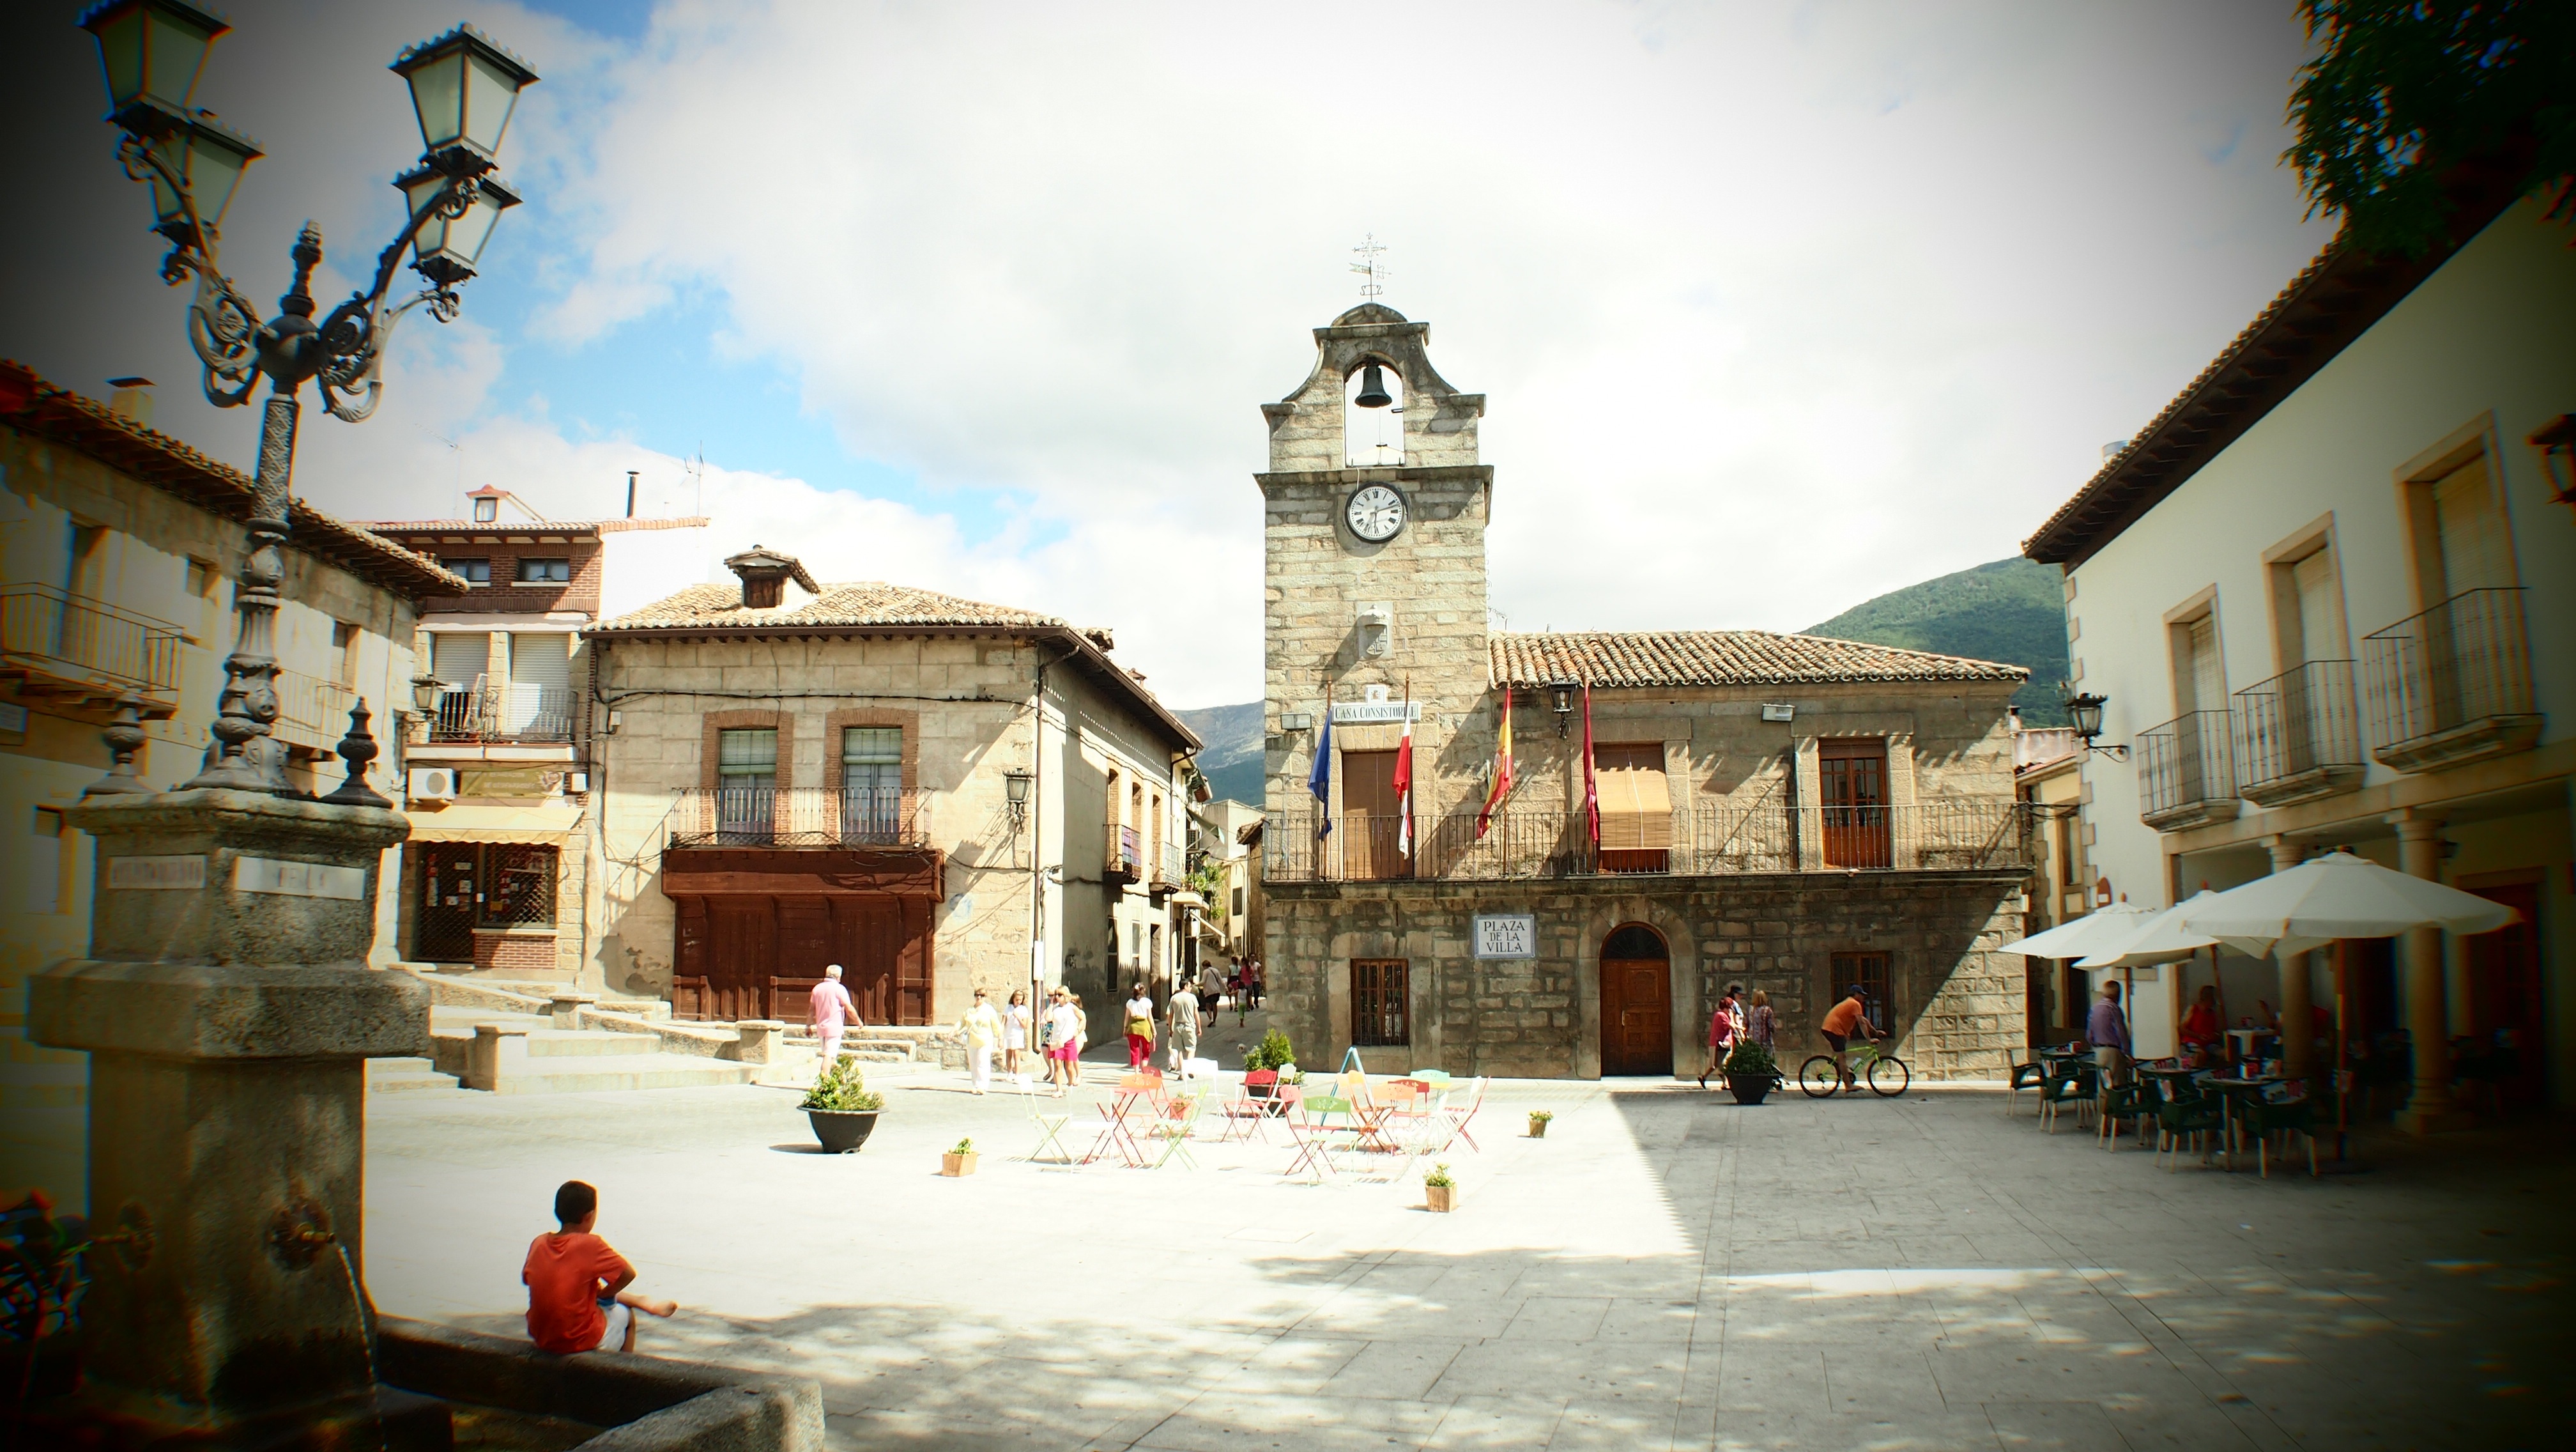
house, town, palace, vacation, travel, village, tourism, place of worship, temple, town square, ancient history, human settlement